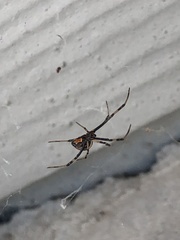
Species: Lactrodectus_hesperus